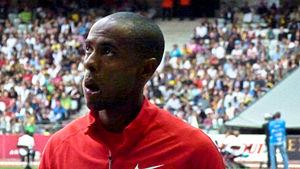
Le Meeting Areva 2011 s'est déroulé le 8 juillet 2011 au Stade de France de Saint-Denis, en France. Il constitue la huitième étape de la Ligue de diamant 2011.
Irving Jahir Saladino Aranda est un athlète panaméen spécialiste du saut en longueur. Il est le seul athlète panaméen de l'histoire à avoir remporté un titre mondial ou olympique.